Death Valley

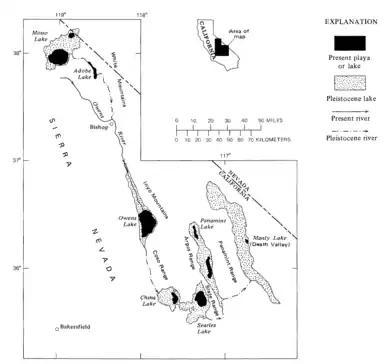
Map showing the system of once-interconnected Pleistocene lakes in eastern California (USGS)

Death Valley is a graben—a downdropped block of land between two mountain ranges. It lies at the southern end of a geological trough, Walker Lane, which runs north to Oregon. The valley is bisected by a right lateral strike slip fault system, comprising the Death Valley Fault and the Furnace Creek Fault. The eastern end of the left lateral Garlock Fault intersects the Death Valley Fault. Furnace Creek and the Amargosa River flow through part of the valley and eventually disappear into the sands of the valley floor.